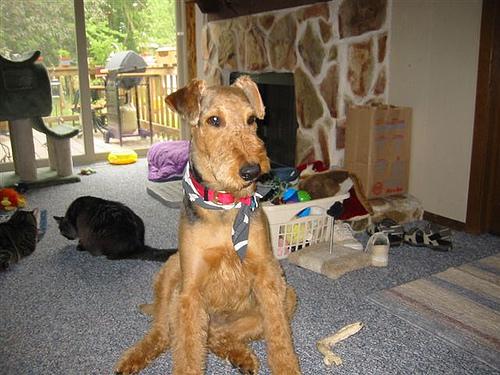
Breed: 200-n000008-Airedale